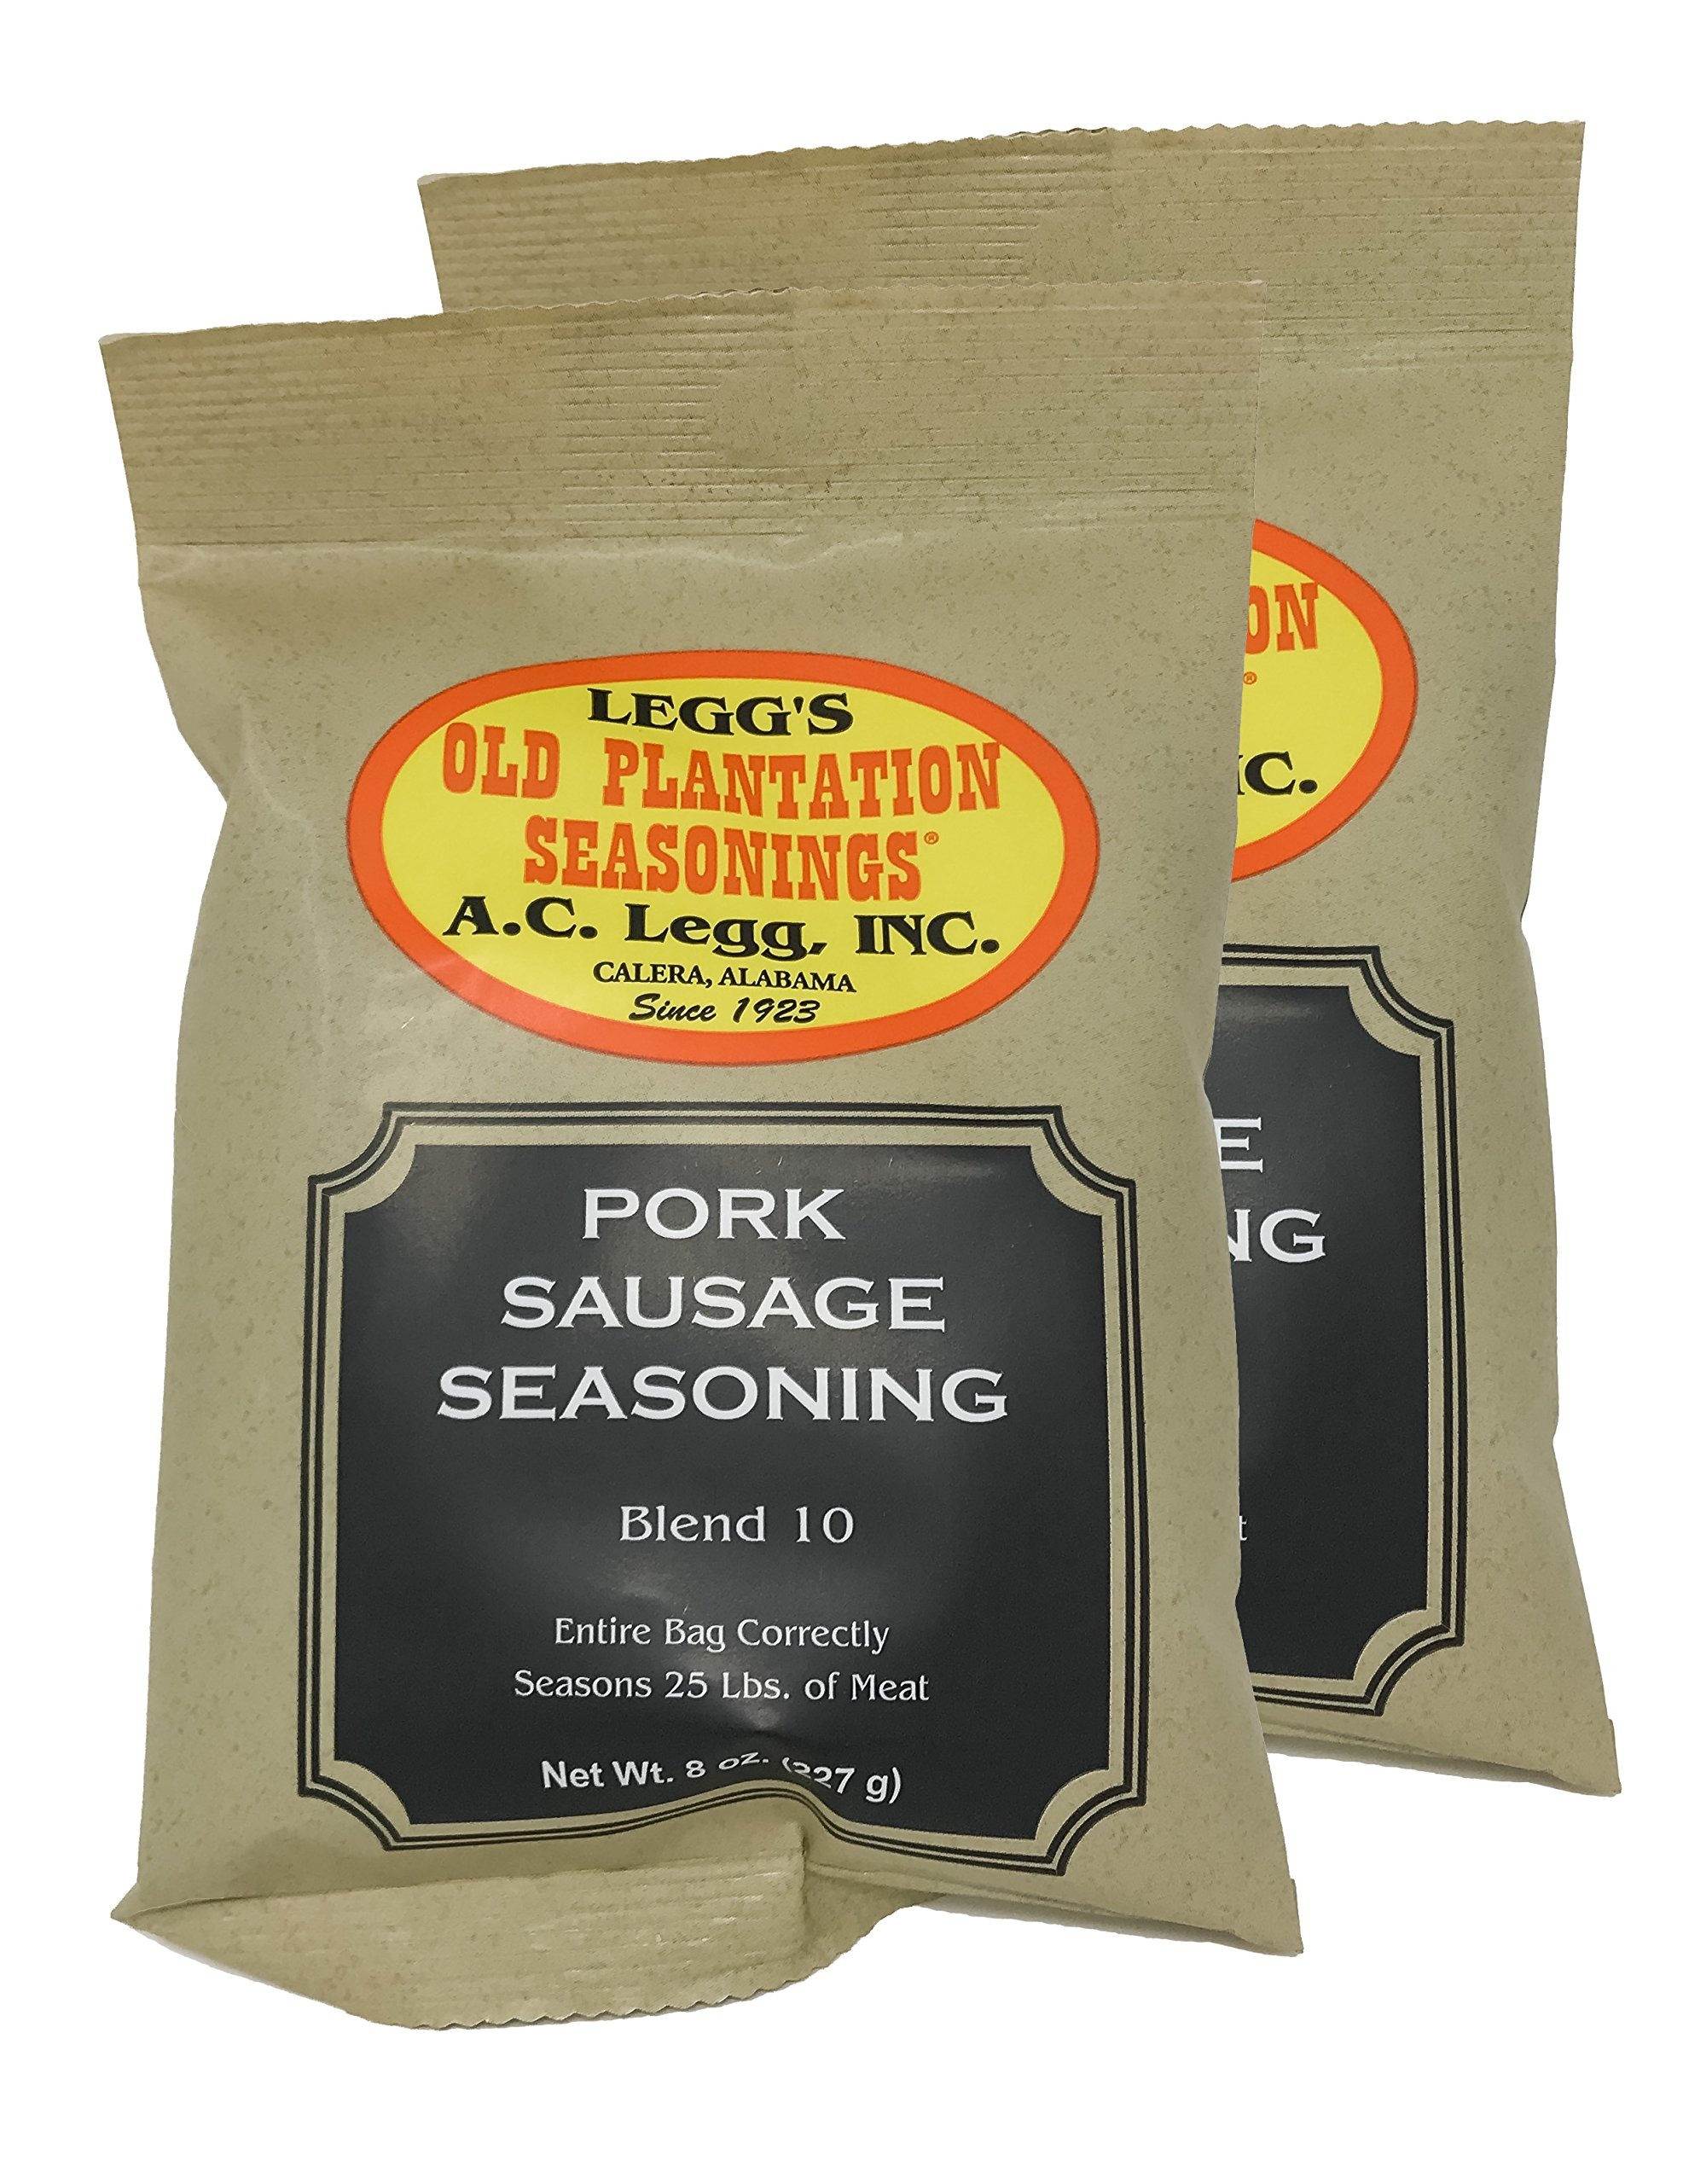
Item Name: A.C. Legg Blend 10 Pork Sausage Seasoning, 2 Packs - 8 Ounce each
Bullet Point 1: AC Legg Pork Sausage Blend #10
Bullet Point 2: 8 Oz bags - 2 Pack
Bullet Point 3: Each bag seasons 25lbs of meat (one order seasons 50lbs)
Bullet Point 4: MSG Free
Bullet Point 5: Our most popular pork sausage seasoning. A true “Southern Style” seasoning. It has a relatively high level of sage, red pepper and black pepper. Some red pepper is crushed to be visible in the finished product.
Product Description: Mix 1 bag with 25-lbs. of approx 80/20 lean pork Can also be used to season beef, deer, elk or other game meat (cut game meat with 50% pork for best flavor and fat content). Empty bag of seasoning into the 25 lbs. of cubed meat and mix thoroughly. Stuff the sausage into natural casings for links or freezer bags. Reduced amounts: 1 oz/2 tblsp. of seasoning for 3 lbs. of Meat.
Value: 16.0
Unit: Ounce

Price: 12.99